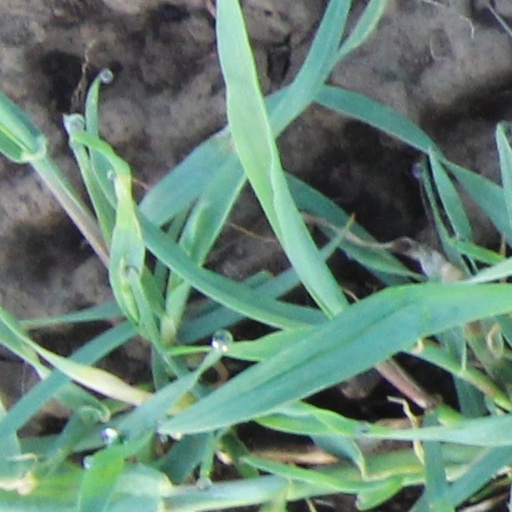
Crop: wheat